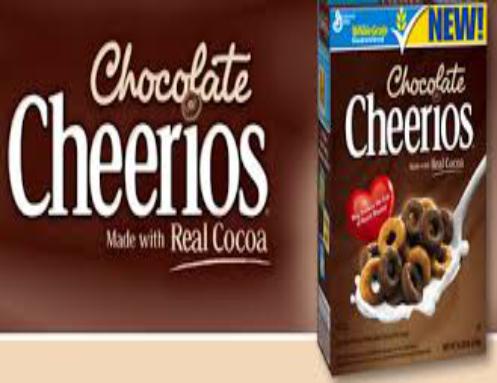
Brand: Chocolate Cheerios
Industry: Food